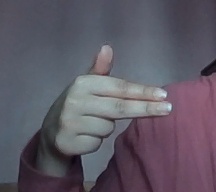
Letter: ghain